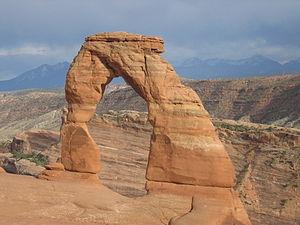
Photo de voûte sensible dans les voûtes parc national, Utah, Etats-Unis Español: Foto del arco delicado en los arcos parque nacional, Utah, los E.E.U.U..
Delicate Arch est une arche naturelle de 20 mètres de hauteur, située dans le Parc national des Arches près de la ville de Moab dans l'Utah aux États-Unis.